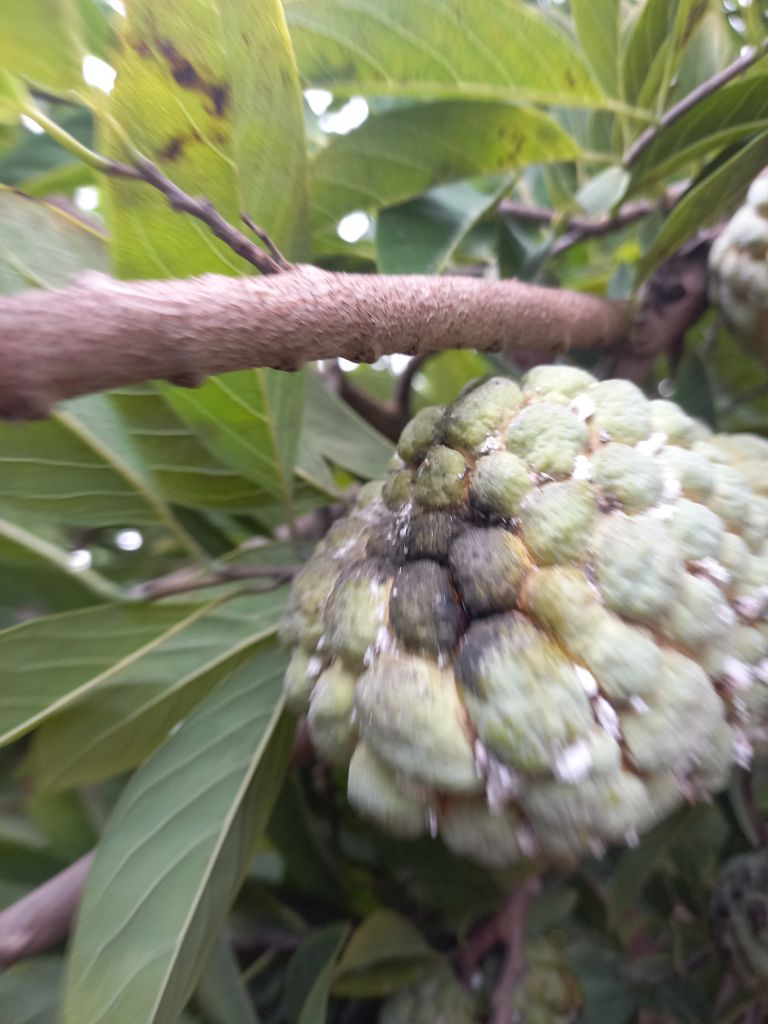
Disease label: Diplodia Rot